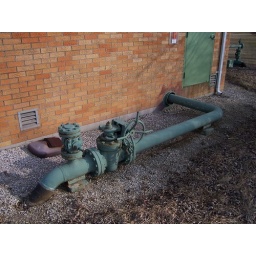
A neat assortment of chains, bolts, piping, and a wheel by a small building off the side of the road in Woodville.